H. Byron Moore

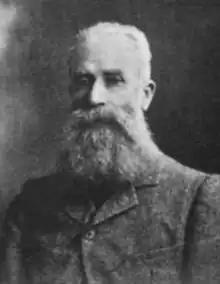

Henry Byron Moore (11 February 1839 – 22 June 1925) was an Australian businessman, remembered as secretary of the Victorian Racing Club (VRC) for 45 years, from 1881 to 1925, a few weeks before his death.